Khalifa Haftar

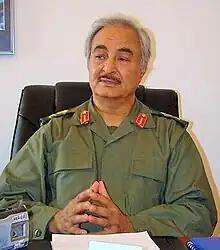
Haftar in April 2011

In 2011, he returned to Libya at the onset of the Libyan Crisis, to support the anti-Gaddafi forces in the First Libyan Civil War. In March, a military spokesperson announced that Haftar had been appointed commander of the military, but the National Transitional Council denied this. By April, Abdul Fatah Younis held the role of commander-in-chief of the Armed Forces, Omar El-Hariri was serving as Younis's Chief of Staff, and Haftar had assumed the third most senior position as the commander of ground forces with the rank of lieutenant-general. Younis was assassinated later that summer.